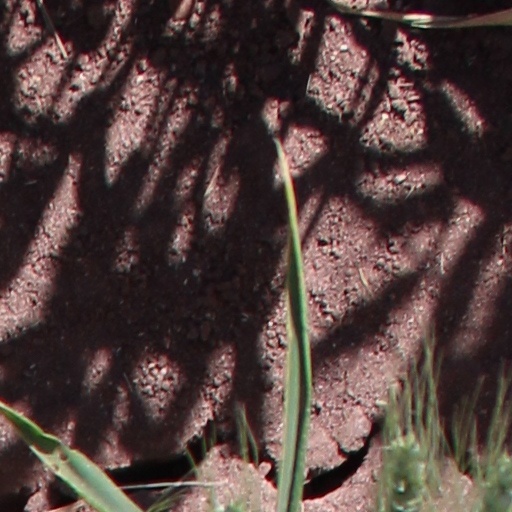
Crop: wheat